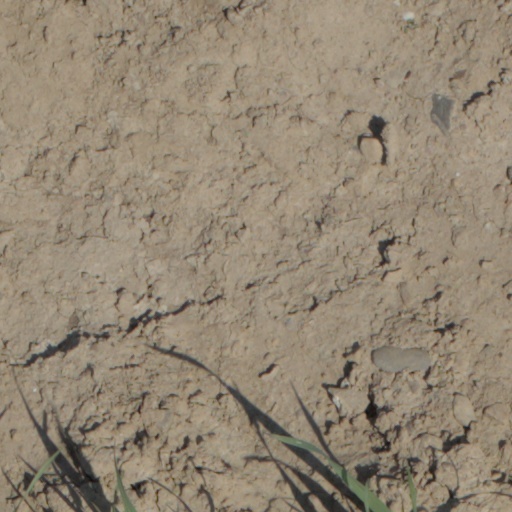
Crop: wheat